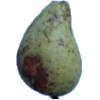
Label: Pear Stone 1